List of polysubstance combinations

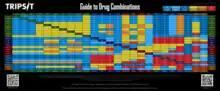
A drug combination chart designed for harm reduction by TripSit

Polysubstance use or multisubstance use is the use of combinations of psychoactive substances with both legal and illegal substances. This page lists polysubstance combinations that are entheogenic, recreational, or off-label indicated use of pharmaceuticals. For example, the over-the-counter motion sickness combination drug dimenhydrinate (8-chlorotheophylline/diphenhydramine) is occasionally used in higher doses as a deliriant. The prescription medicine Adderall (dextroamphetamine sulfate/amphetamine sulfate/dextroamphetamine saccharate/amphetamine aspartate monohydrate) is also frequently used recreationally. However, using non-prescribed drugs, using non-prescribed dose regimen, can cause polysubstance dependence, or combined drug intoxication which may lead to deaths.